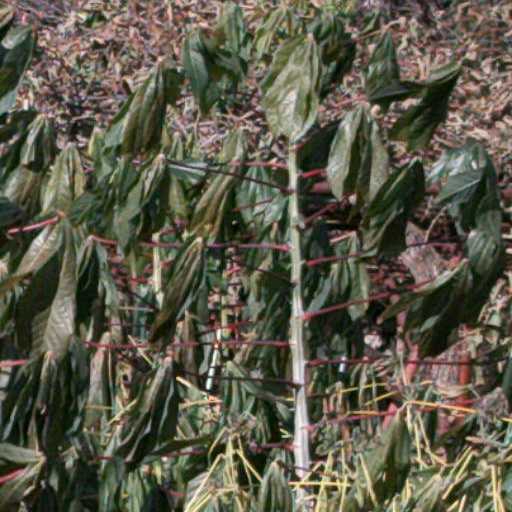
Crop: cassava